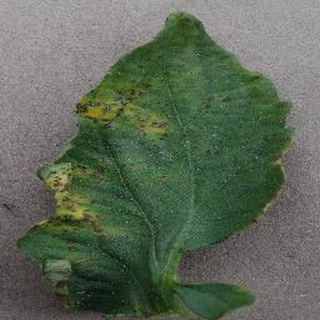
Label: tomato_bacterial_spot